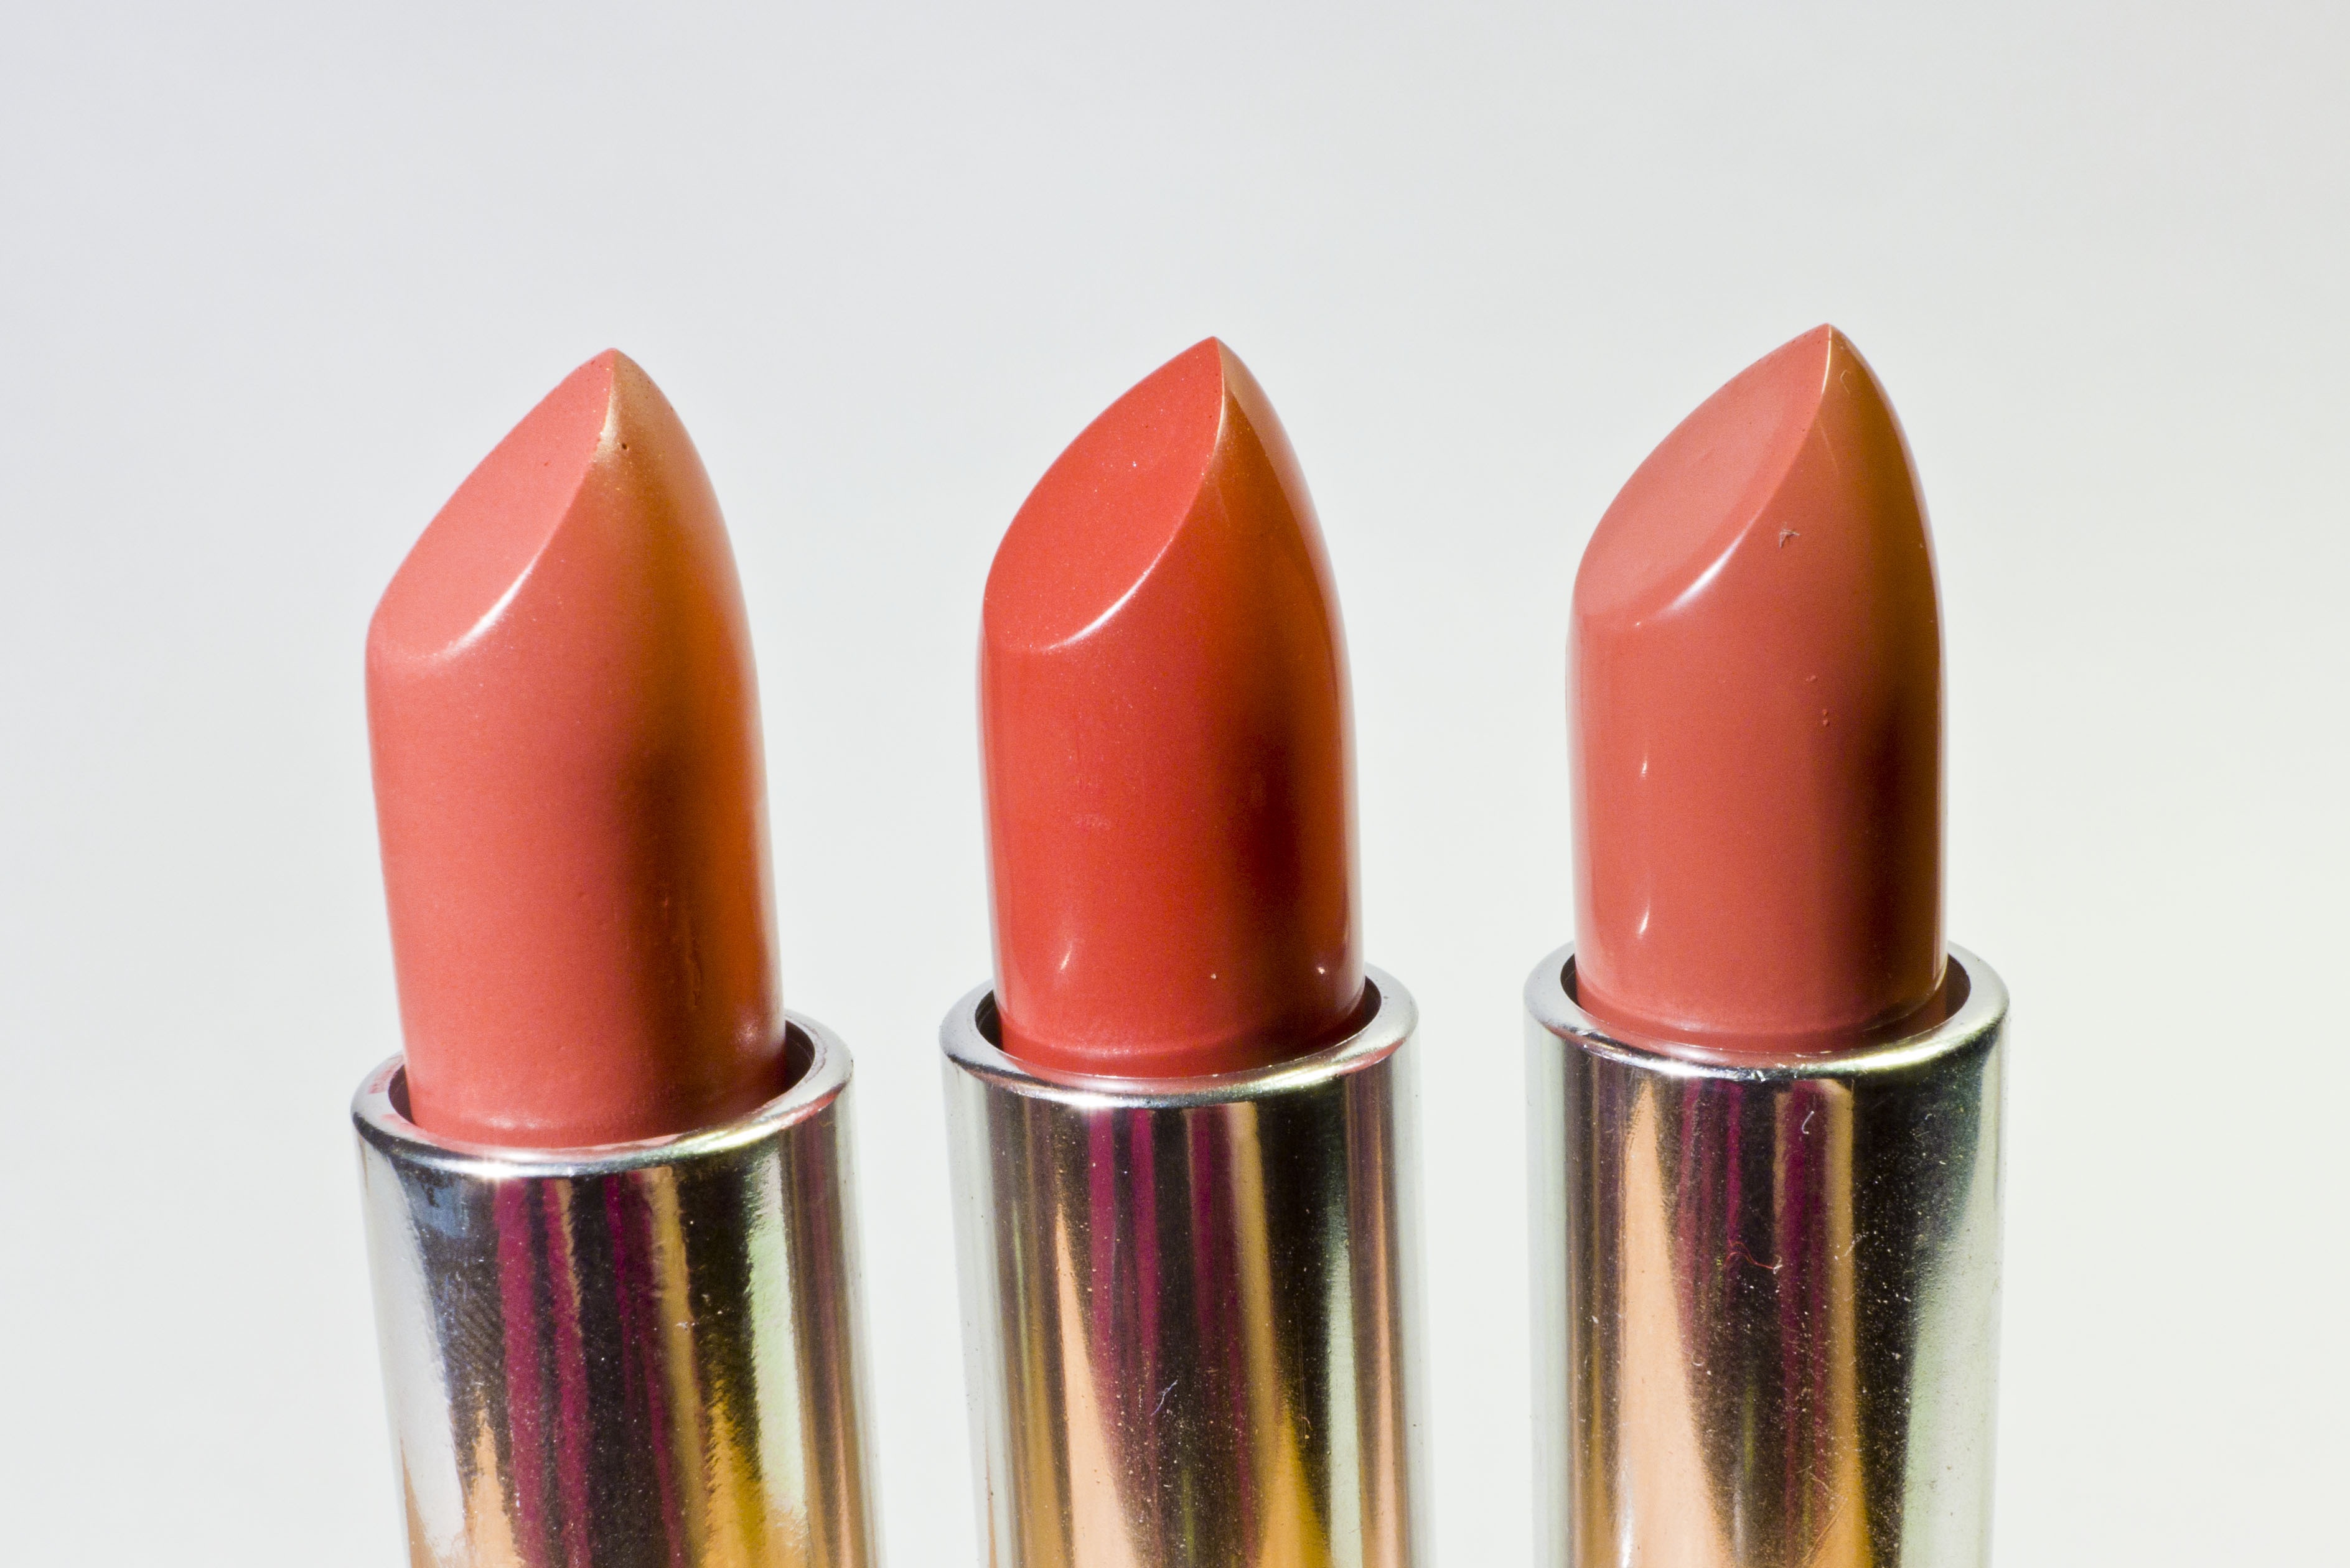
red, fashion, pink, lip, makeup, face, beauty, lipstick, cosmetics, the elegance